Svartån

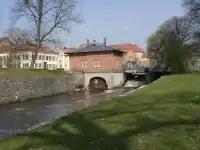
The Turbine House in Västerås, near the mouth of Svartån

Svartån in Västmanland County, Sweden is a river that is 91 kilometers long. It passes through the towns of Skultuna and Västerås and has its outlet in Mälaren. The name Västerås derives from the Sueco-Latin term "Västra Aros" meaning "western outlet."